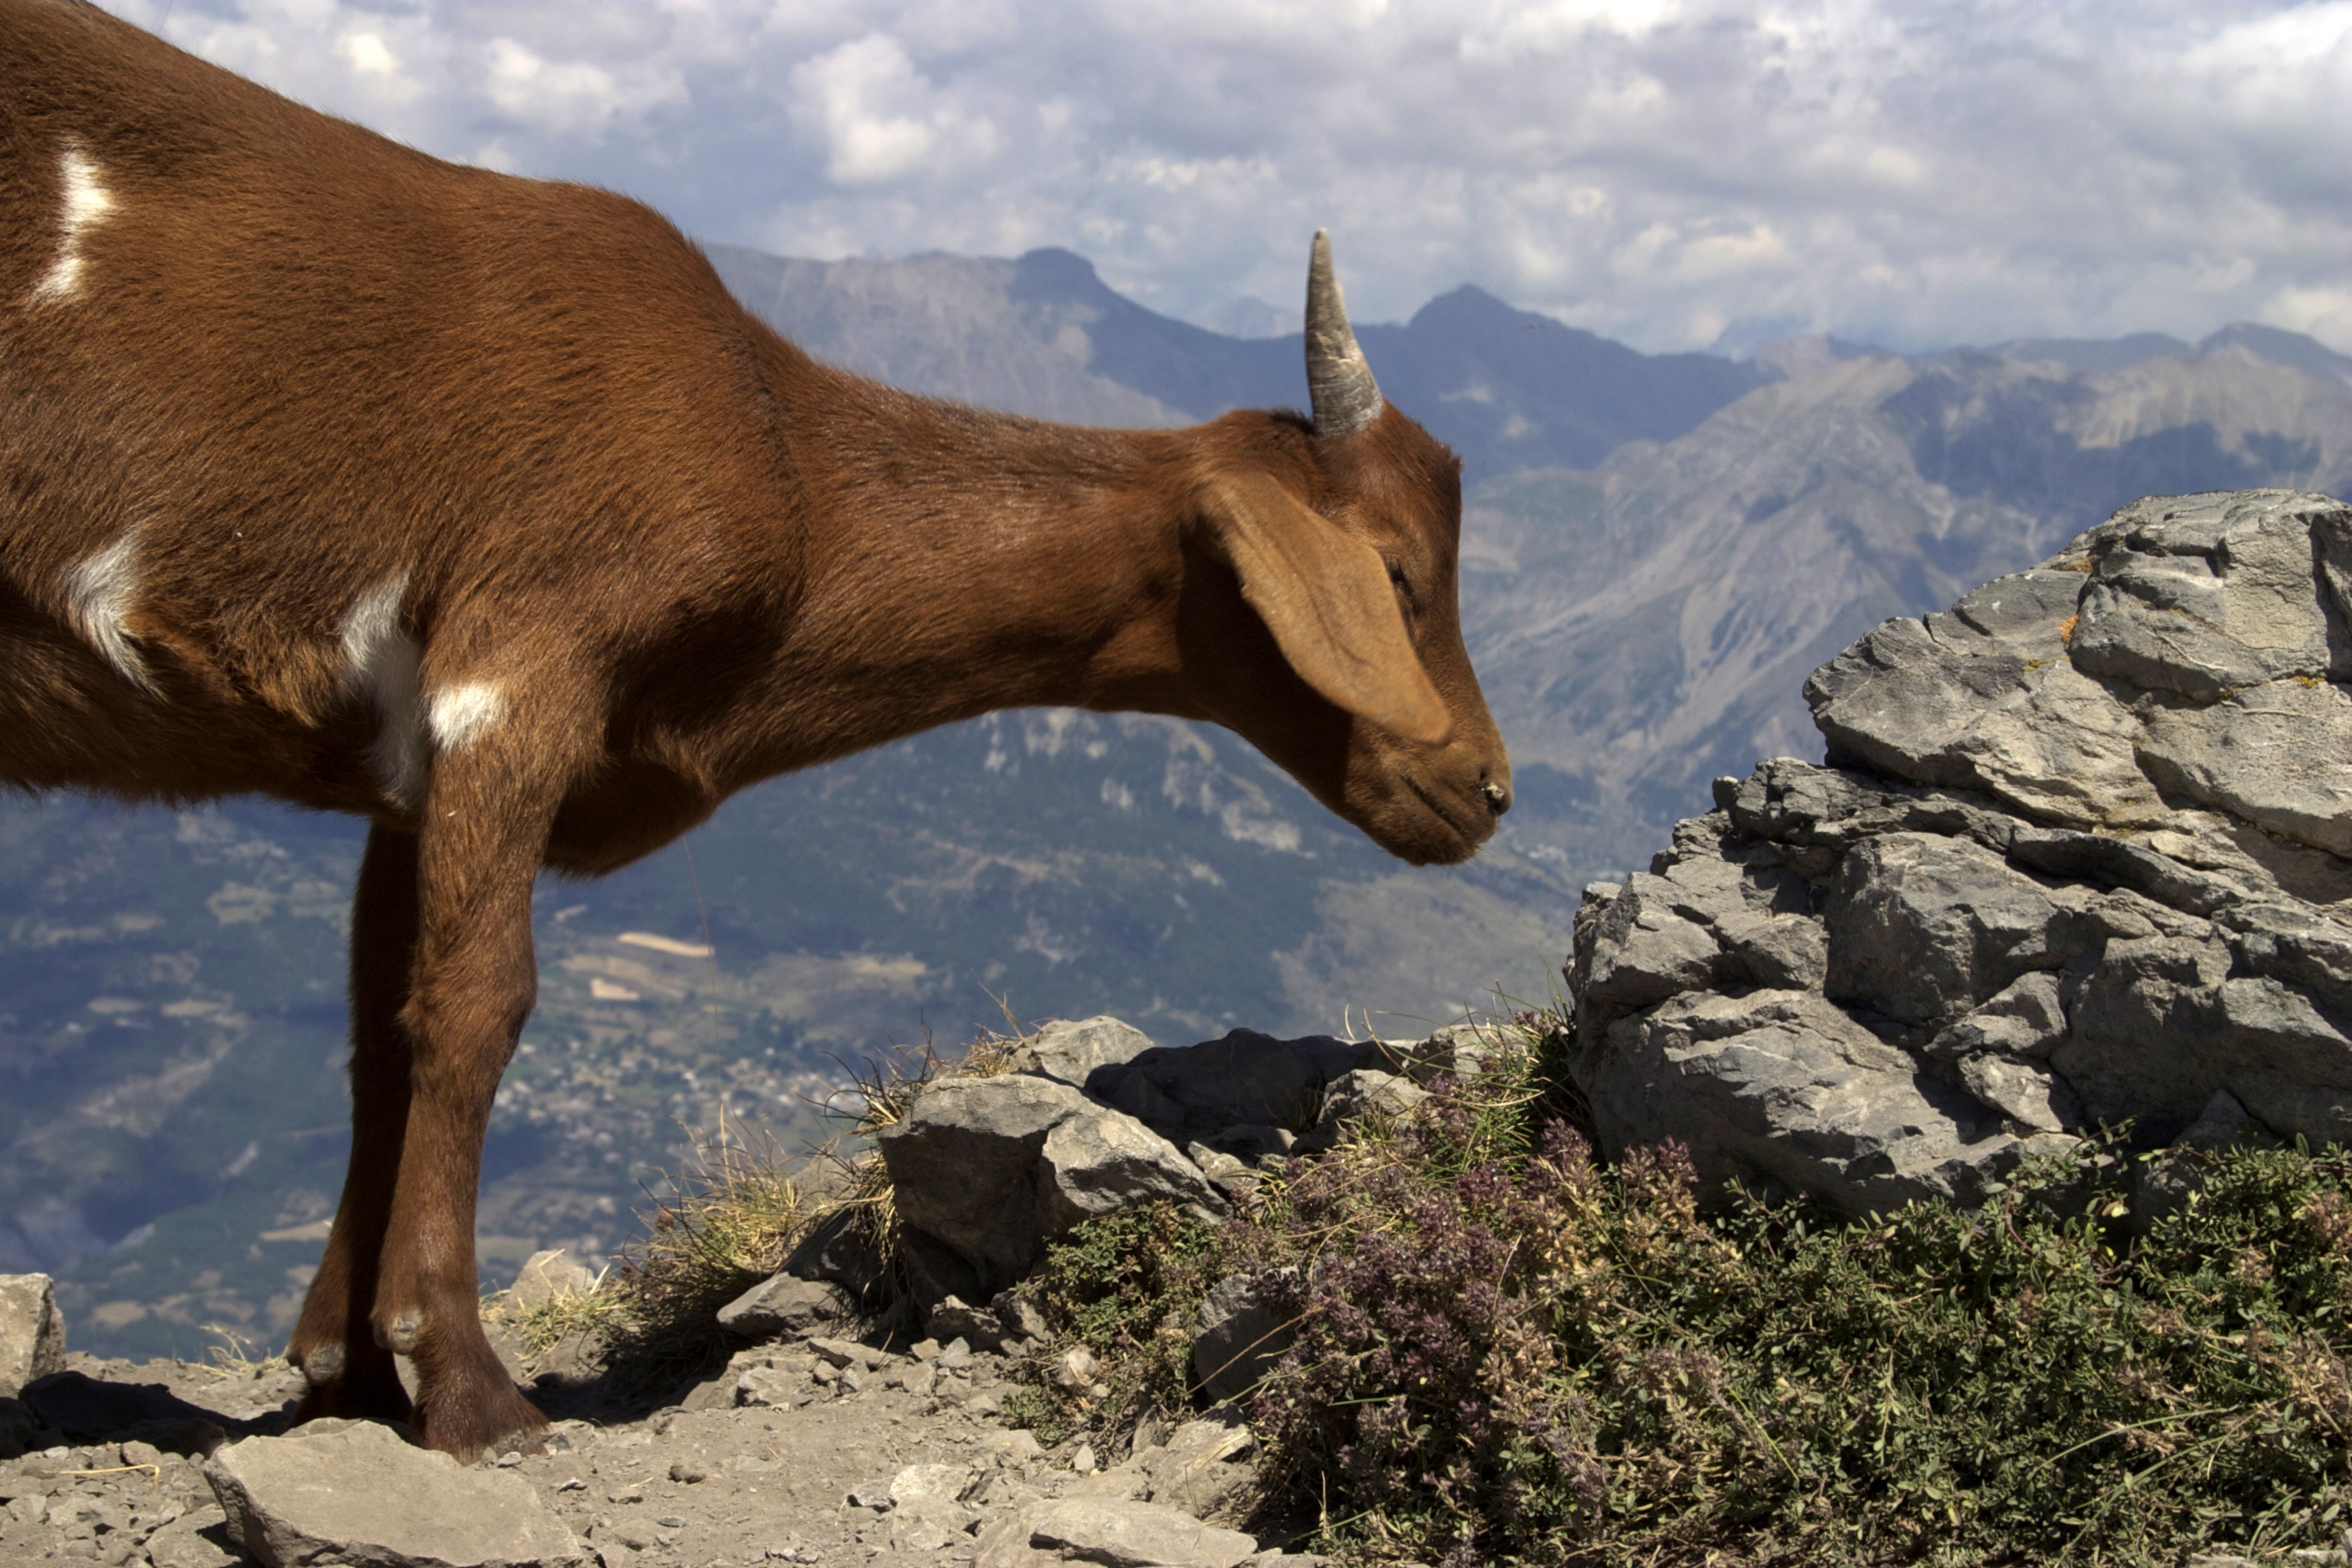
nature, mountain, animal, profile, france, wildlife, goat, brown, mammal, fauna, mountain goat, goats, alps, animals, humor, comic, chamois, bighorn, pack animal, barbary sheep, biquette, goat baby, cow goat family, argali